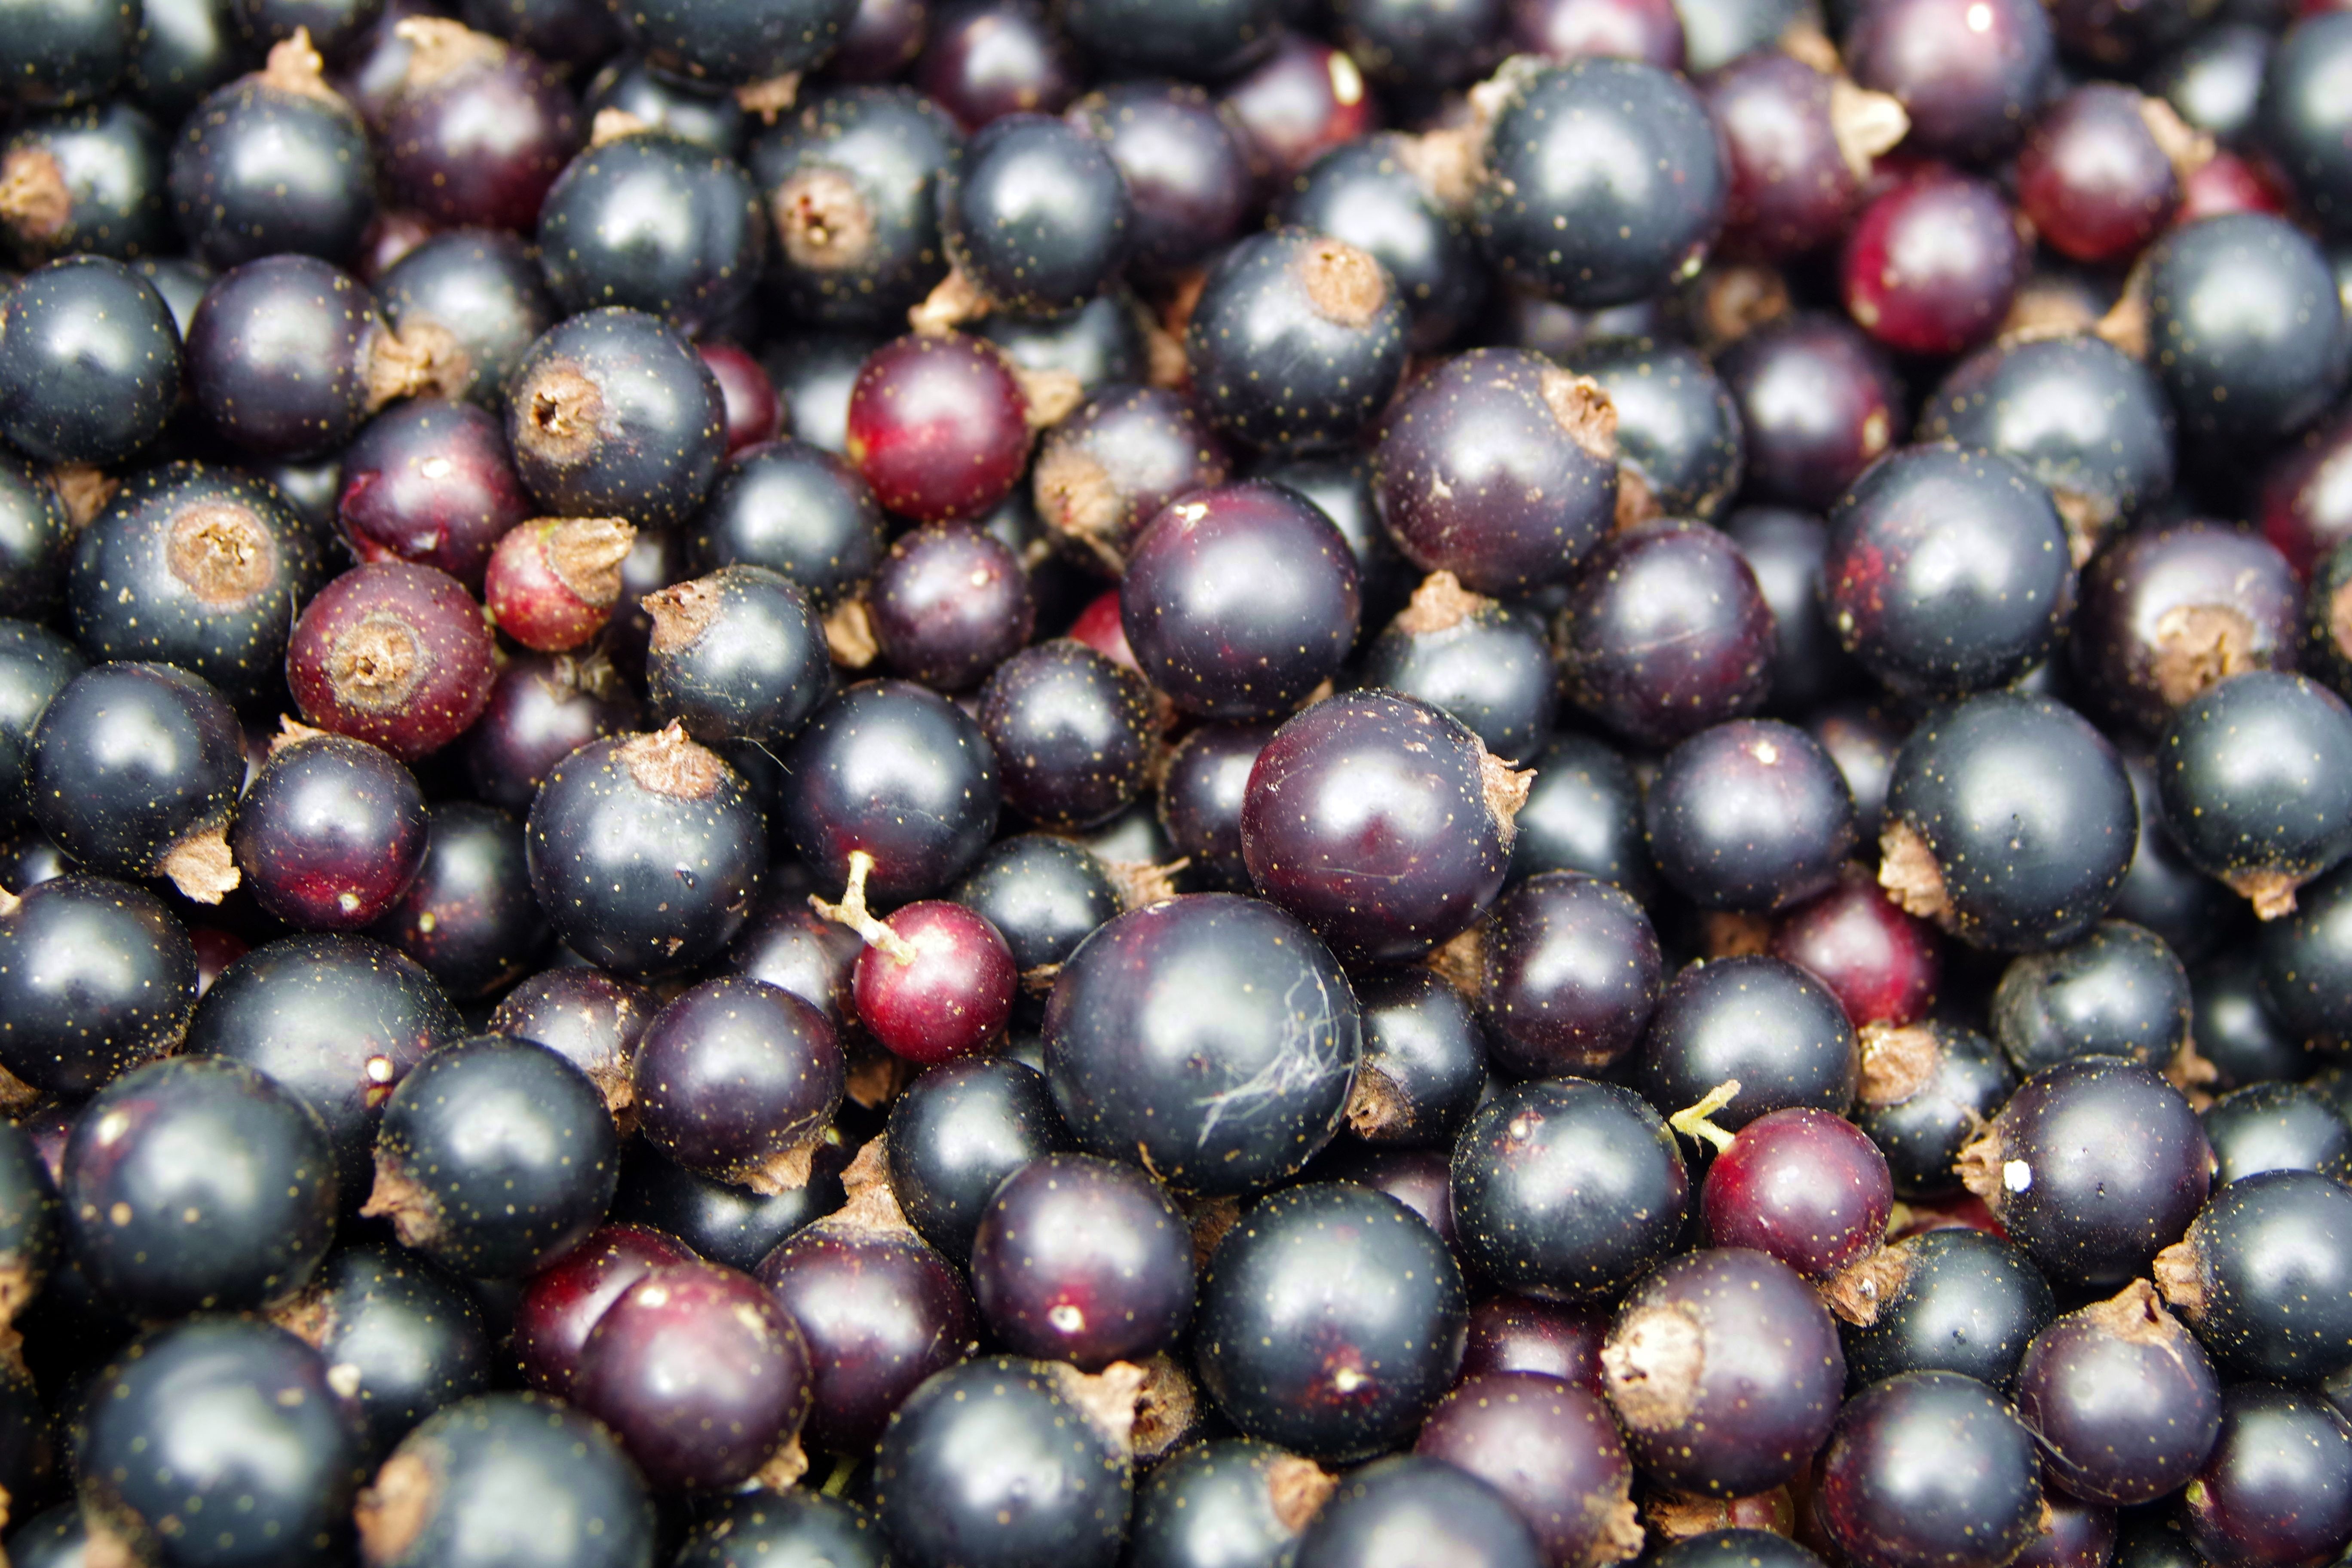
plant, fruit, berry, summer, bush, food, green, produce, spray, natural, black, garden, bead, jam, sad, lean, collections, vitamins, flowering plant, currant, a lot, compote, a collection of, a lot of, black currant